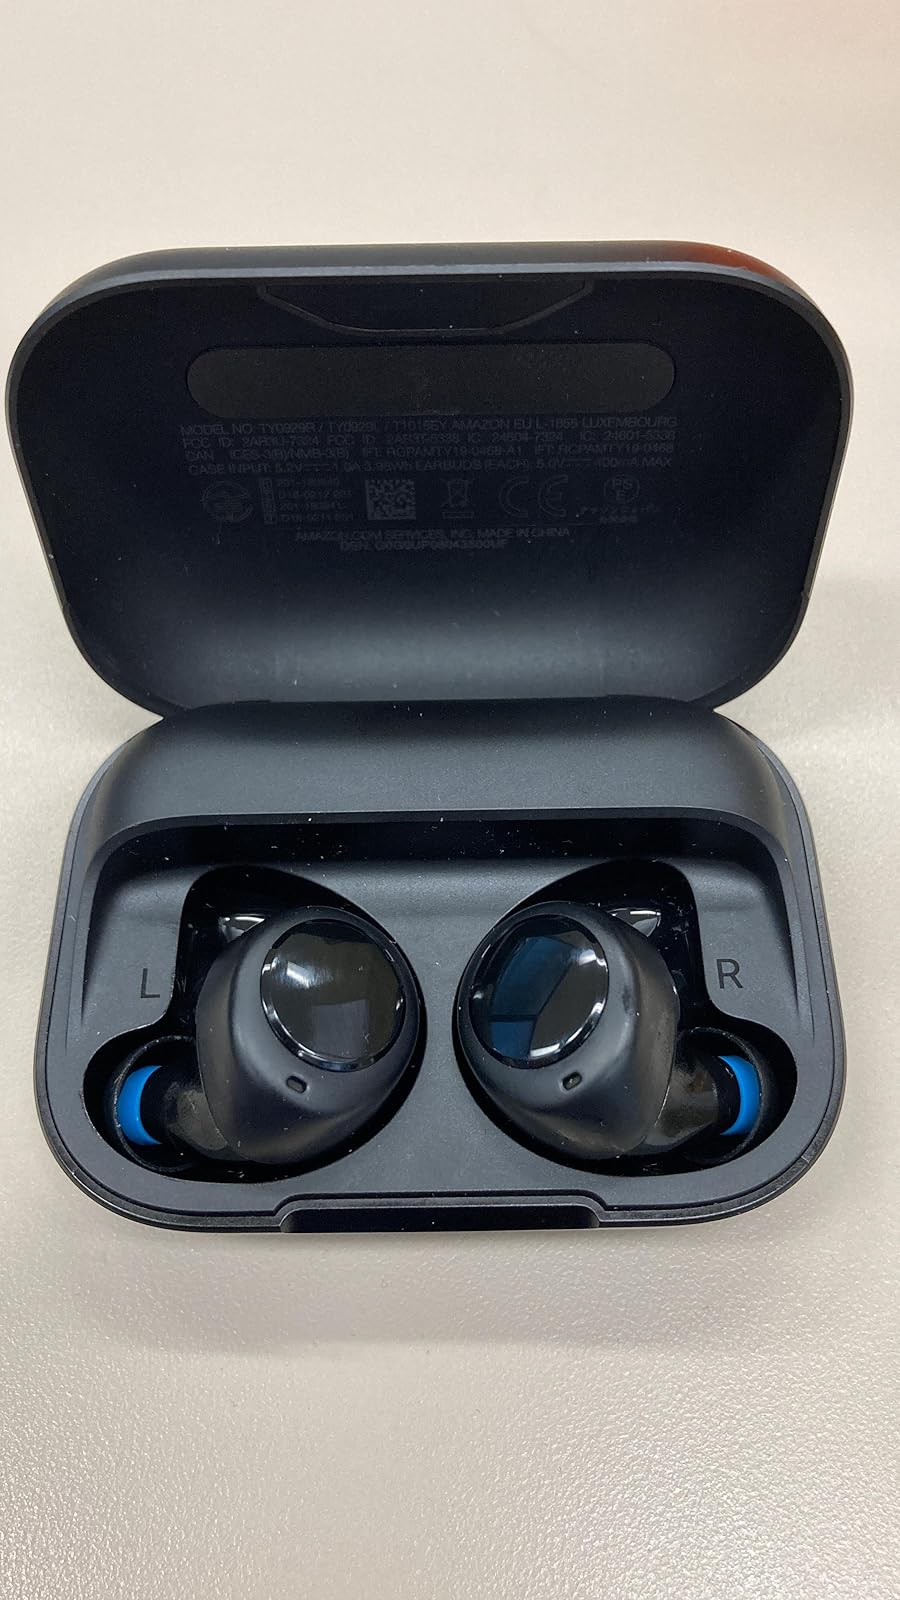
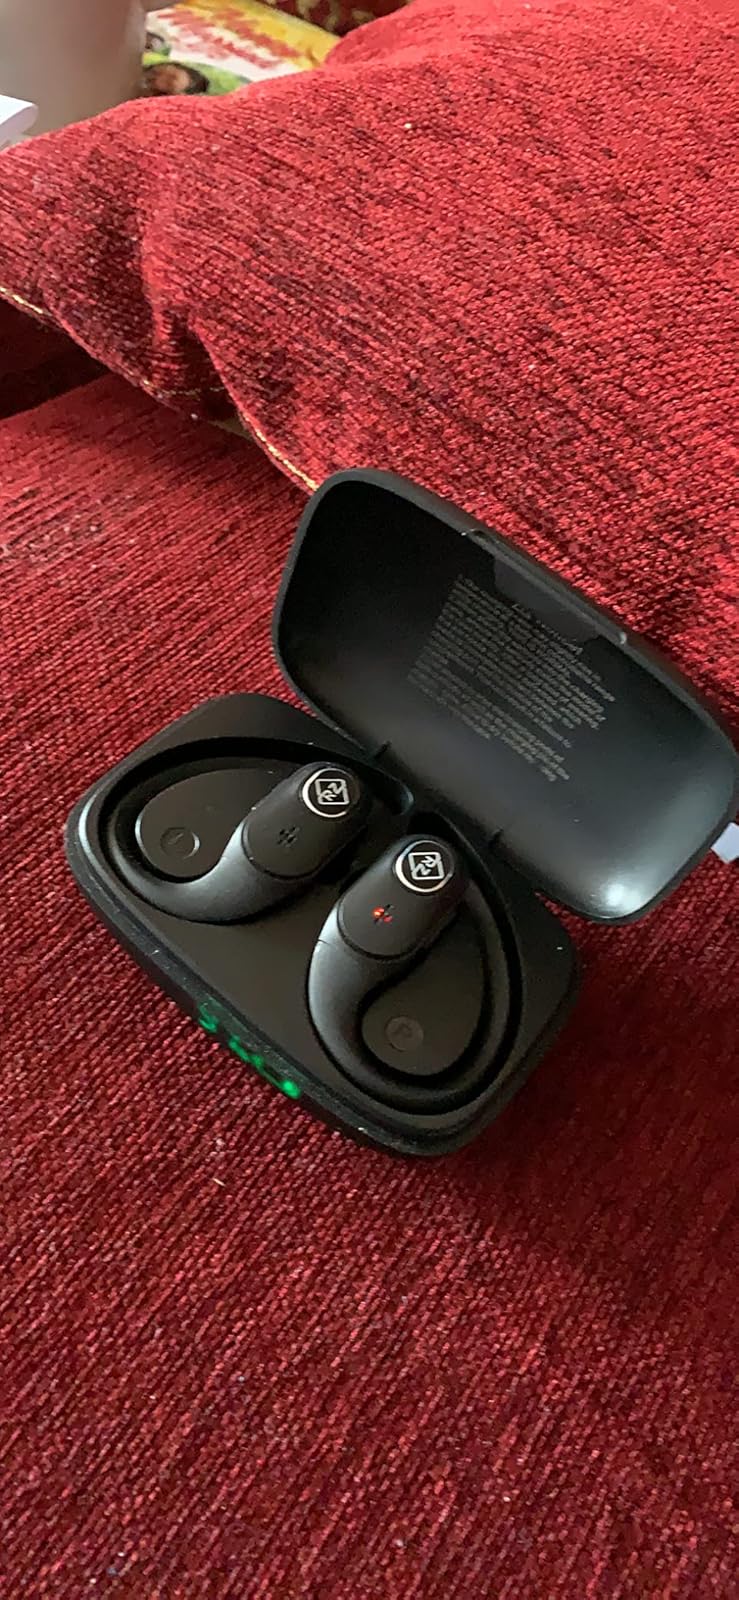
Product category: earbuds
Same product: no